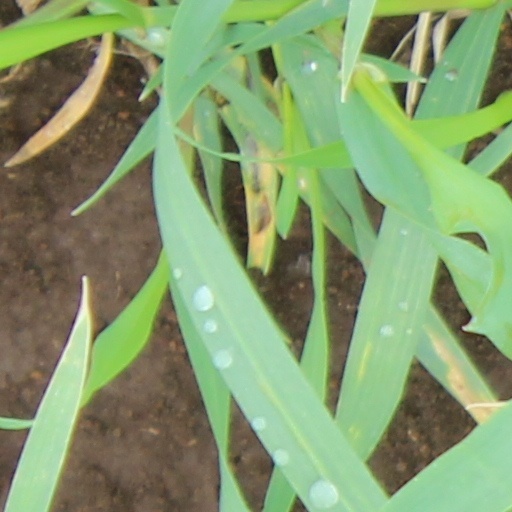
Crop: wheat